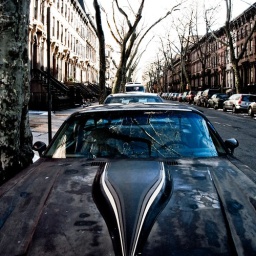
car in my street